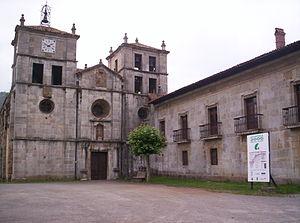
Les « chemins de Saint-Jacques-de-Compostelle : Camino francés et chemins du nord de l'Espagne » sont un ensemble de chemins de pélerinage et d'édifices inscrits au patrimoine mondial.